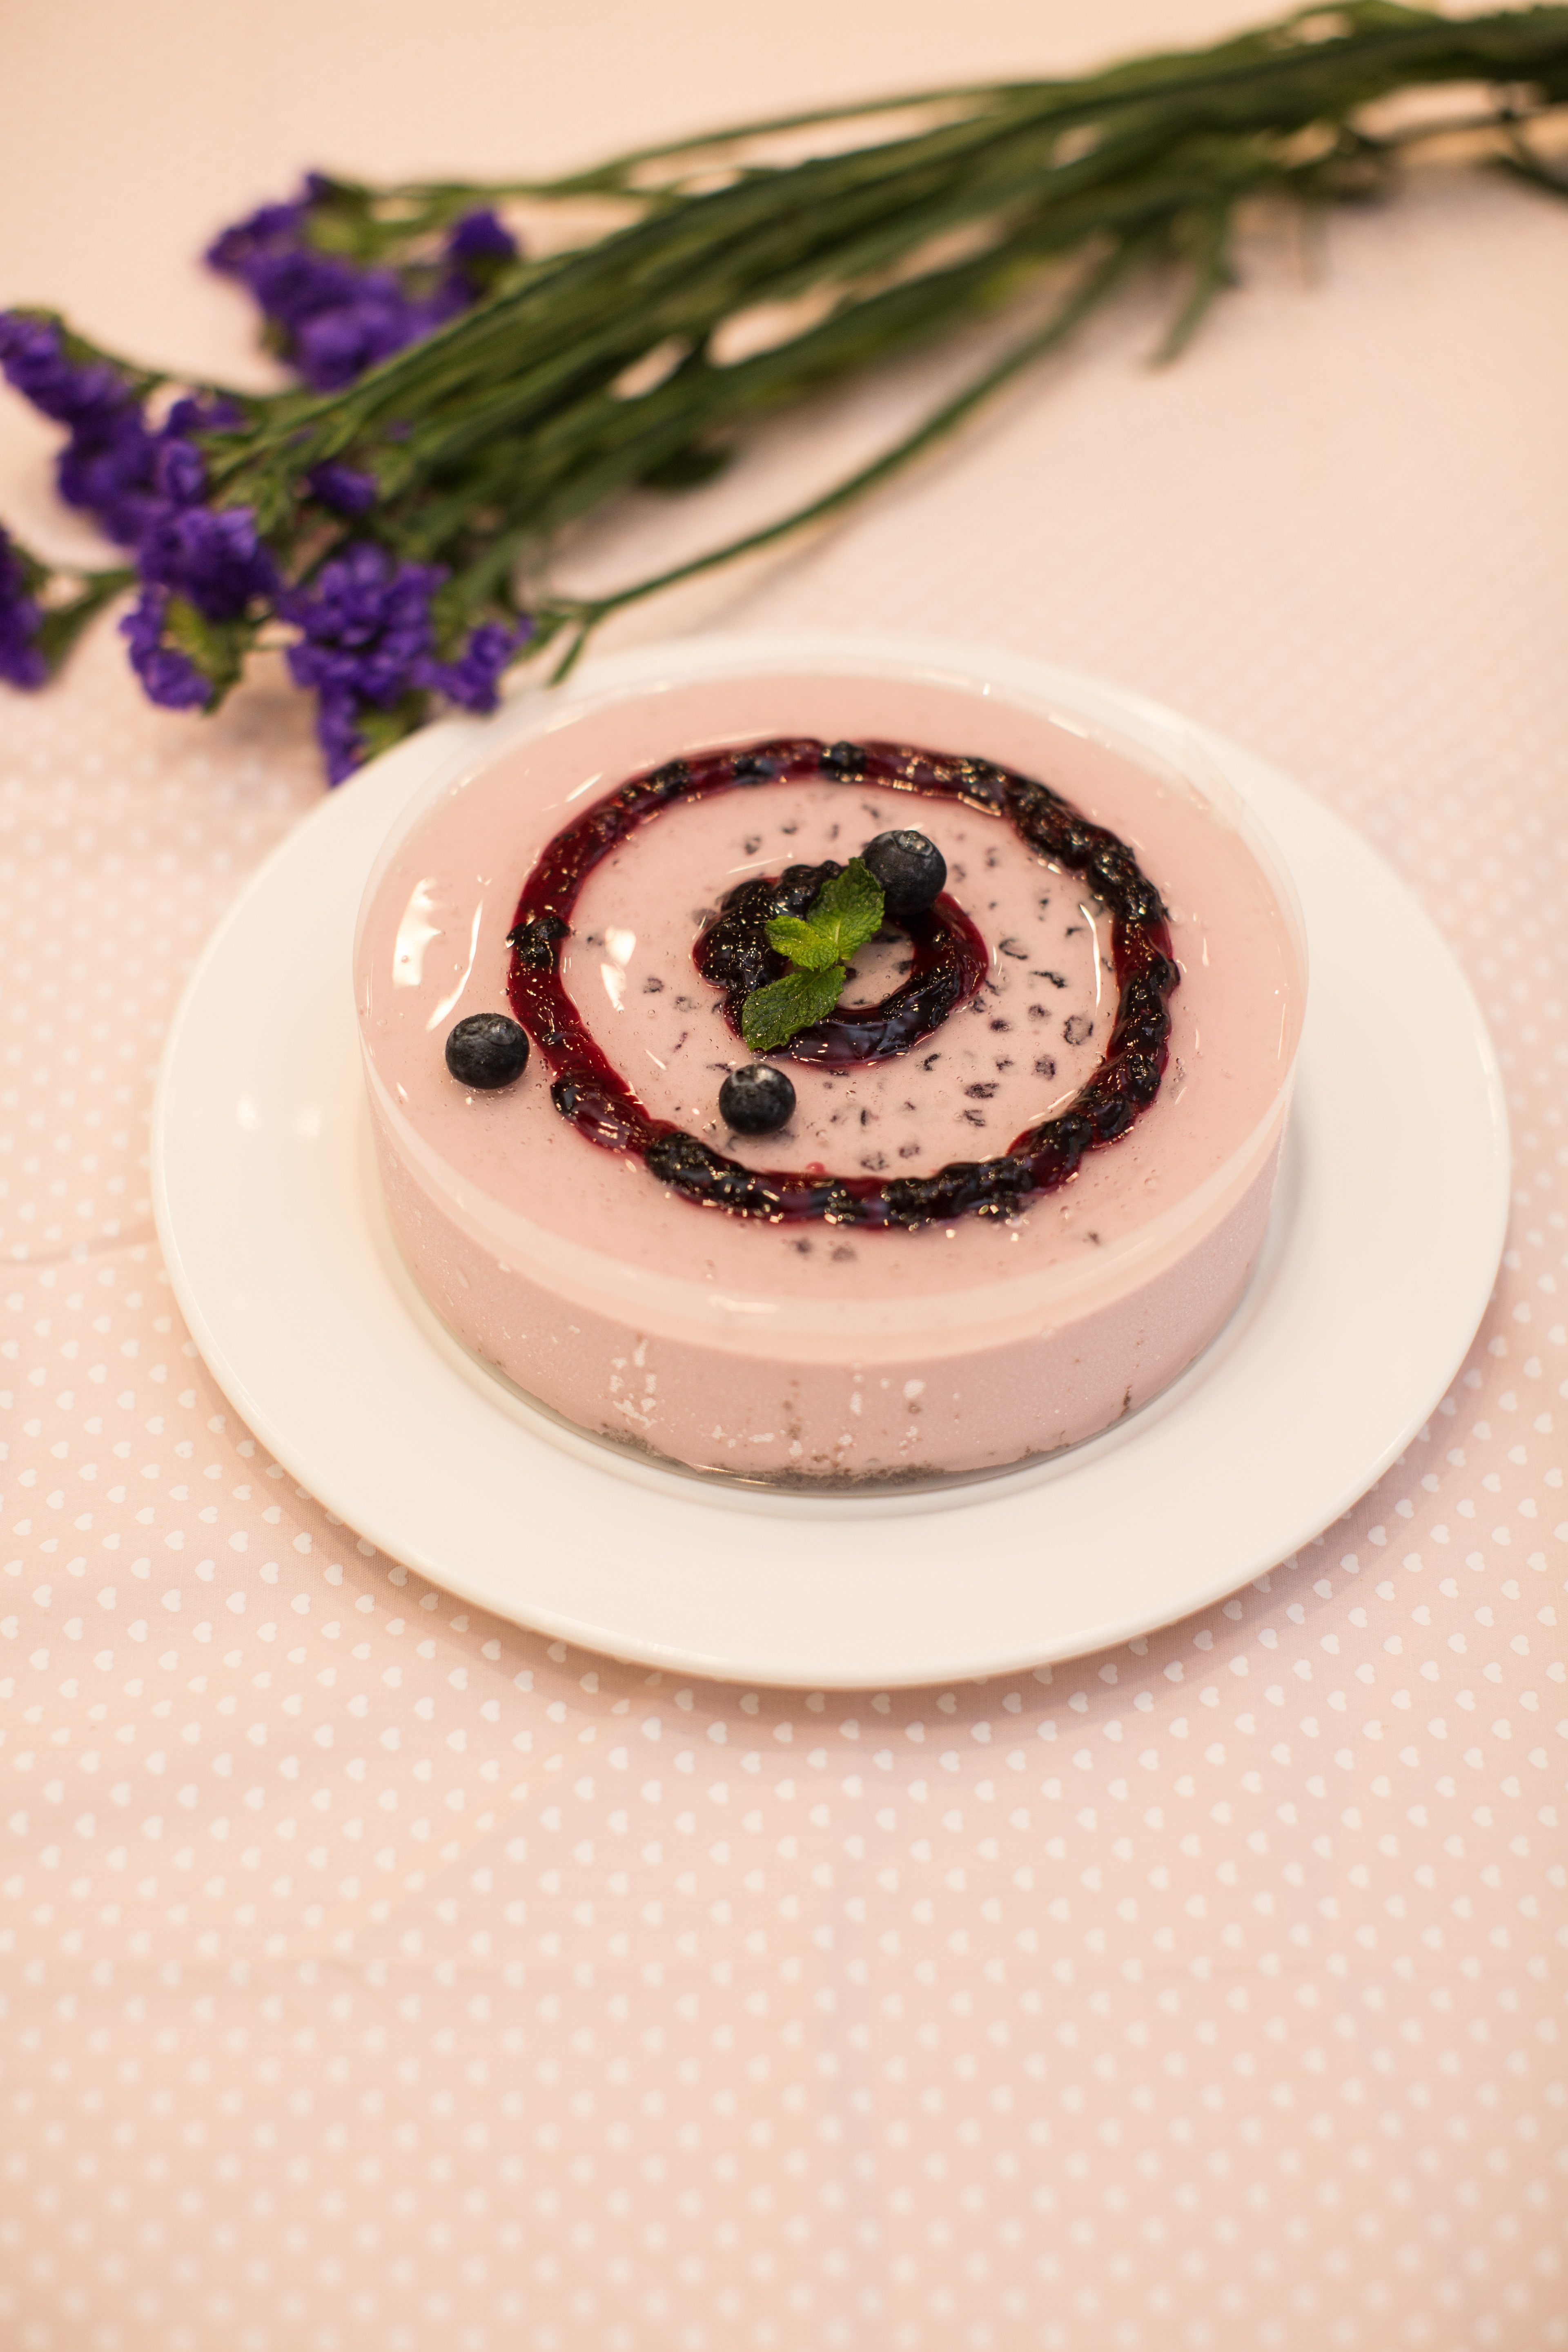
dish, meal, food, produce, baking, gourmet, dessert, meat, cuisine, delicious, cake, icing, organ